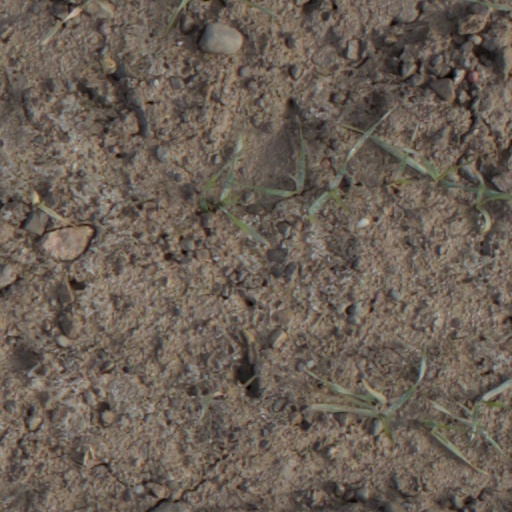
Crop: wheat